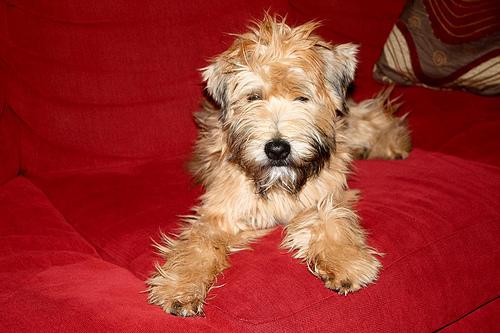
Breed: wheaten terrier